Bolo Raam

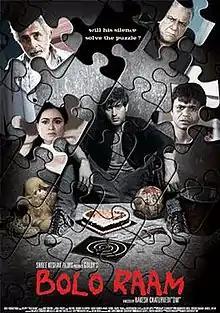

Bolo Raam is a 2009 Indian Hindi-language thriller film directed by Rakesh Chaturvedi, released on 31 December 2009. This film is a remake of the Tamil film "Raam", released in 2005.